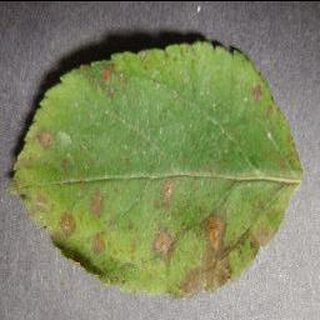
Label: apple_cedar_apple_rust